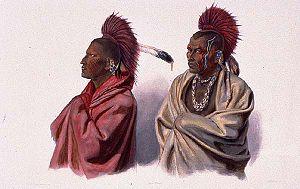
Cet article traite des événements qui se sont produits durant l'année 1712 au Canada.
La nation Sauk et Fox est l'entité politique moderne regroupant les nations amérindiennes Sauk et Fox. Les tribus étaient déjà alliées dans le passé et disposaient d'un langage similaire avec quelques petites différences seulement. Les Sauks se donnaient le nom Asakiwaki qui signifie « peuple de la terre jaune » alors que les Fox se nommaient dans leur langage Meshkwahkihawi signifiant « peuple de la terre rouge ».
Les Mesquakies ou Meshkwahkihaki, également appelés Renards ou Fox, sont une tribu amérindienne d'expression algonquienne qui est aujourd'hui alliée à la tribu Sac et forment la Nation Sac et Fox.